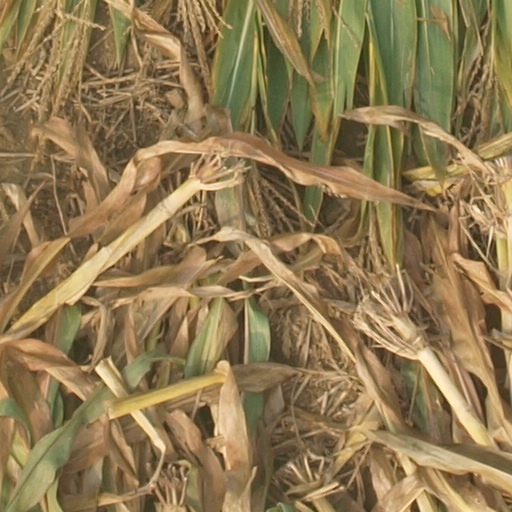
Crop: maize; corn